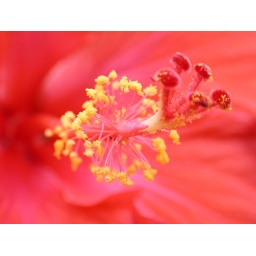
Another macro of this red flower in front of my house.